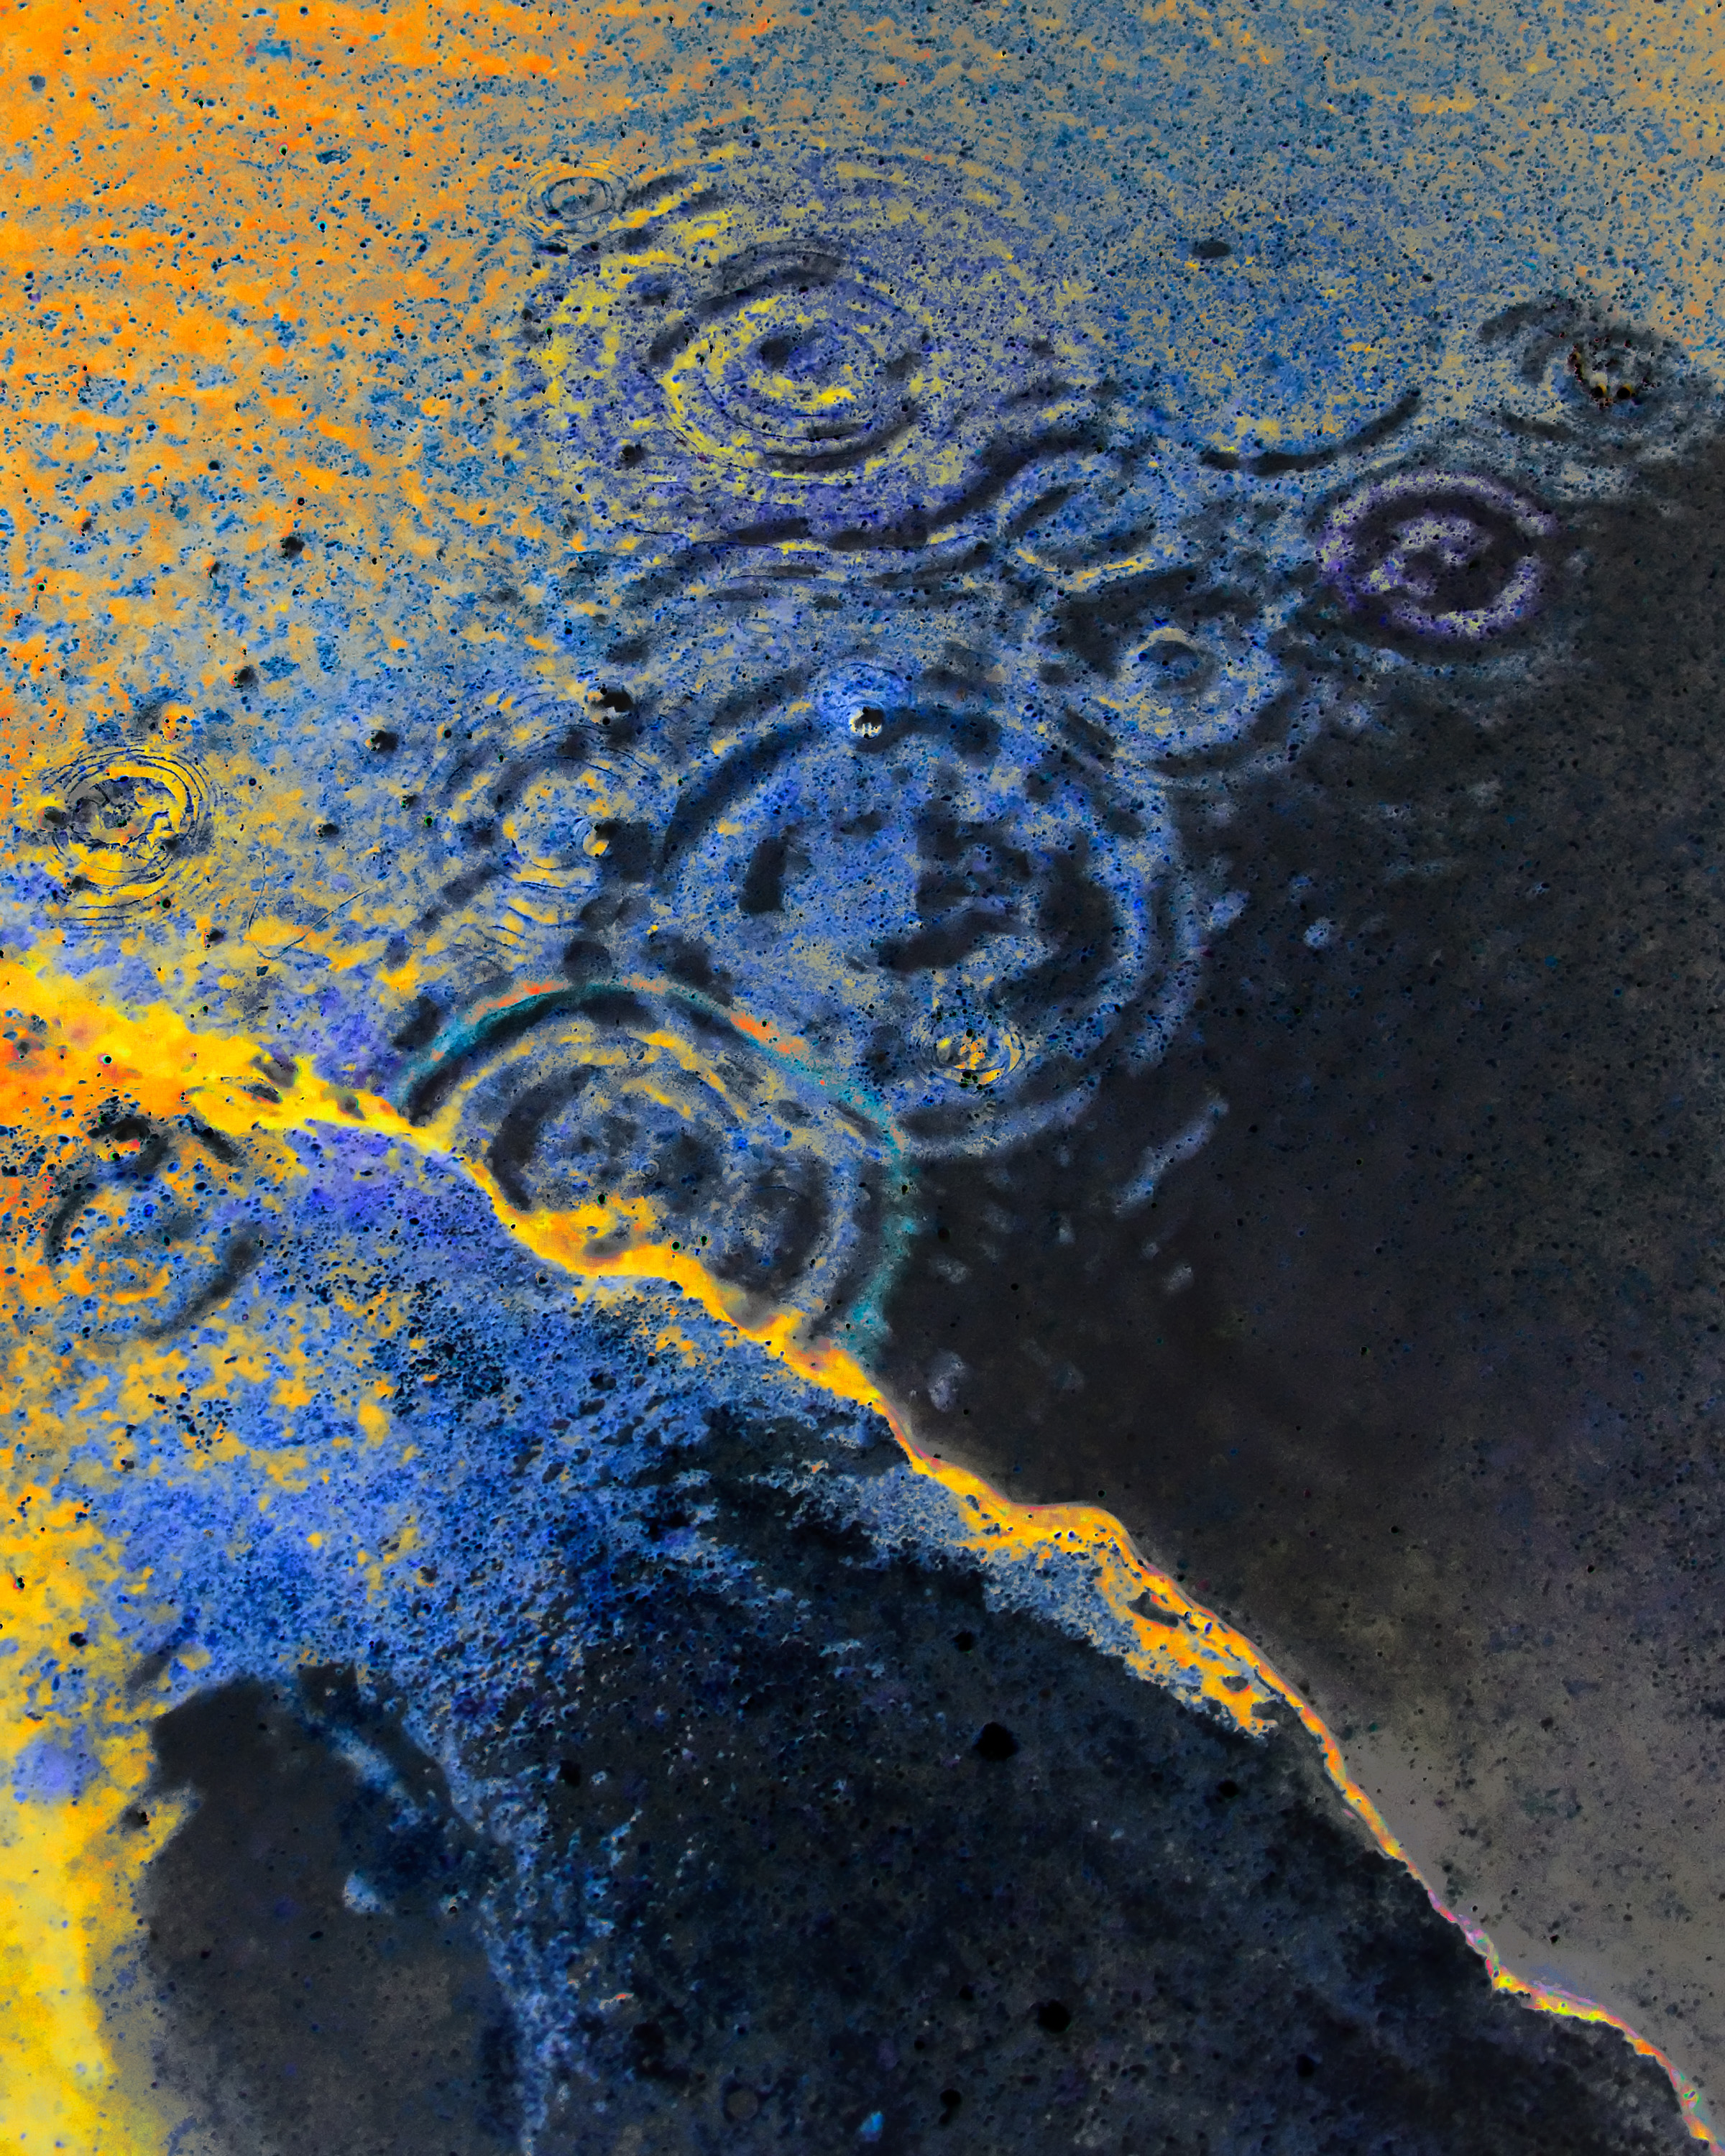
water, rock, texture, wave, reflection, blue, material, art